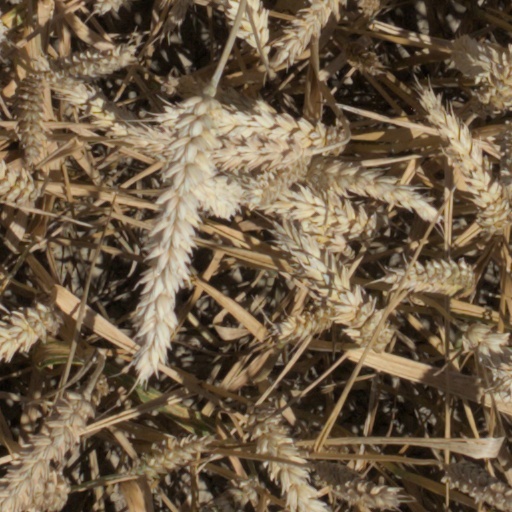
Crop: wheat